Chet Baker

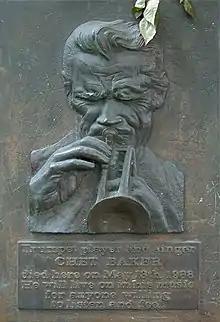
Plaque at the Hotel Prins Hendrik, in Amsterdam

In 1973, Baker decided to attempt a comeback. Returning to the straight-ahead jazz that began his career, he drove to New York to perform again. In 1974, the India Navigation label released a live album of performances with saxophonist Lee Konitz. "She Was Too Good to Me", released by CTI Records that same year, is considered a comeback album. His last release of 1974 was another live album recorded at Carnegie Hall, which was his final collaboration with Gerry Mulligan.